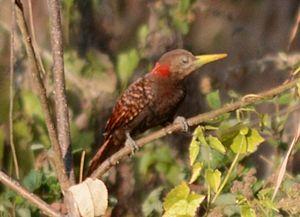
Le Pic à oreillons rouges est une espèce d'oiseau de la famille des Picidae.